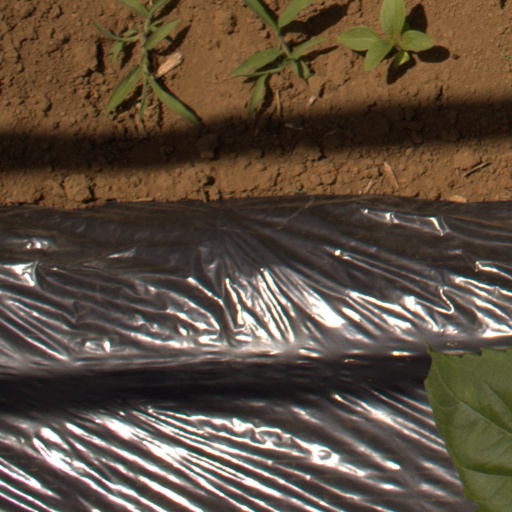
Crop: Jerusalem artichoke